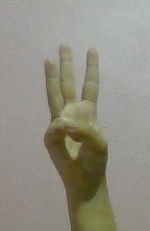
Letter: thaa